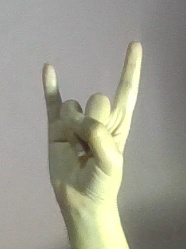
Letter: la